Lance Franklin

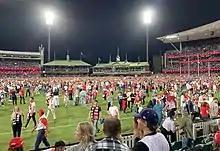
Fans flooding the Sydney Cricket Ground after Franklin's 1,000th AFL goal in 2022

Franklin played his 250th game in round 3, kicking three behinds in a one-point loss to Collingwood at the SCG. Two weeks later, Franklin kicked his 800th career goal with the last of his three goals in the Swans' 42-point loss to Greater Western Sydney; this was Sydney's fifth of six-straight losses to start the season, which was their worst start to a season since 1993. The Swans' losing streak came to an end when Franklin kicked eight goals in a 54-point win against the Brisbane Lions in round 7. In round 10, for Indigenous Round, Franklin was among a number of players who wore the number 67 on their guernseys to commemorate the 1967 referendum which allowed Indigenous Australians to be counted with the general population in the census. Franklin kicked five goals in the six-point loss to Hawthorn, overtaking Bernie Quinlan to climb into the top ten highest goalkickers in VFL/AFL history. Franklin won the Brett Kirk Medal (along with Callan Ward) as the best player afield in the Swans' Sydney Derby win in round 17, kicking four goals.